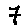
Label: 7